Lak Hok (Rangsit University) station

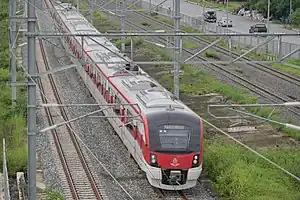
A Hitachi-built SRT 1000 series approaching Lak Hok (Rangsit University) station on the dark red line.

Lak Hok (Rangsit University) Station is a railway station in Mueang Pathum Thani District, Pathum Thani Province. It serves the SRT Dark Red Line.